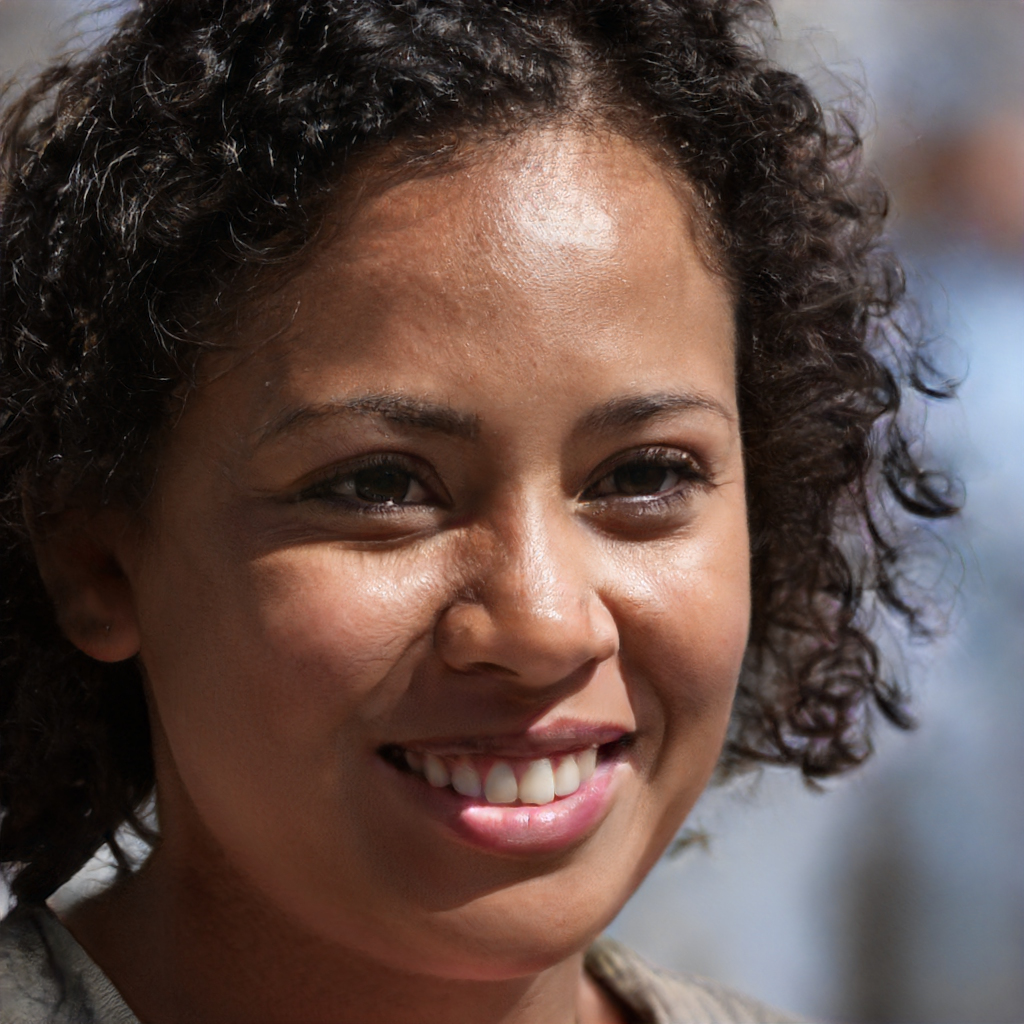
Gender: Female